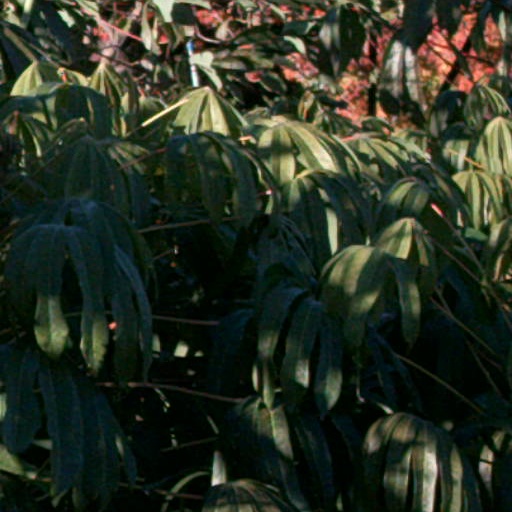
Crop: cassava